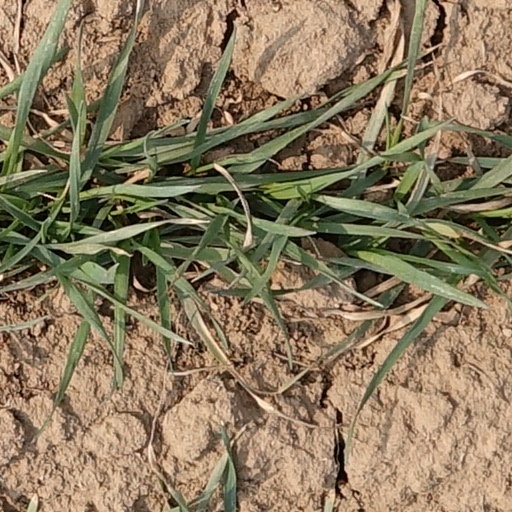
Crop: wheat